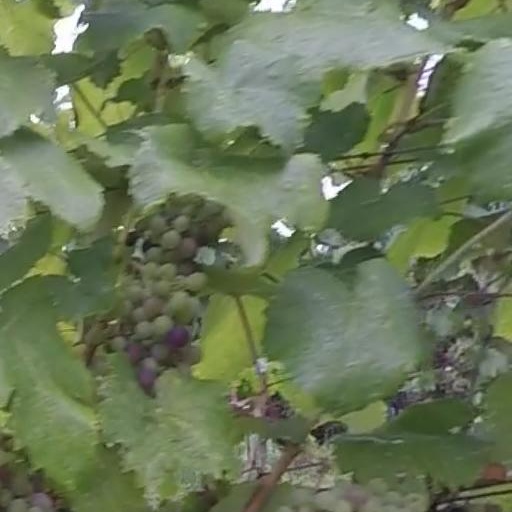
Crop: grape